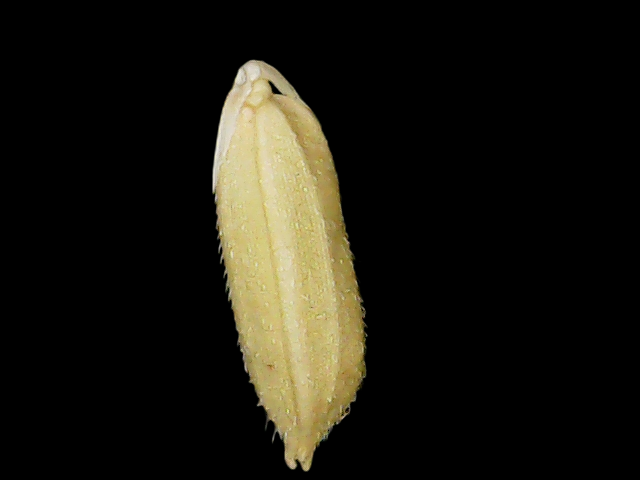
Rice variety: Binadhan11